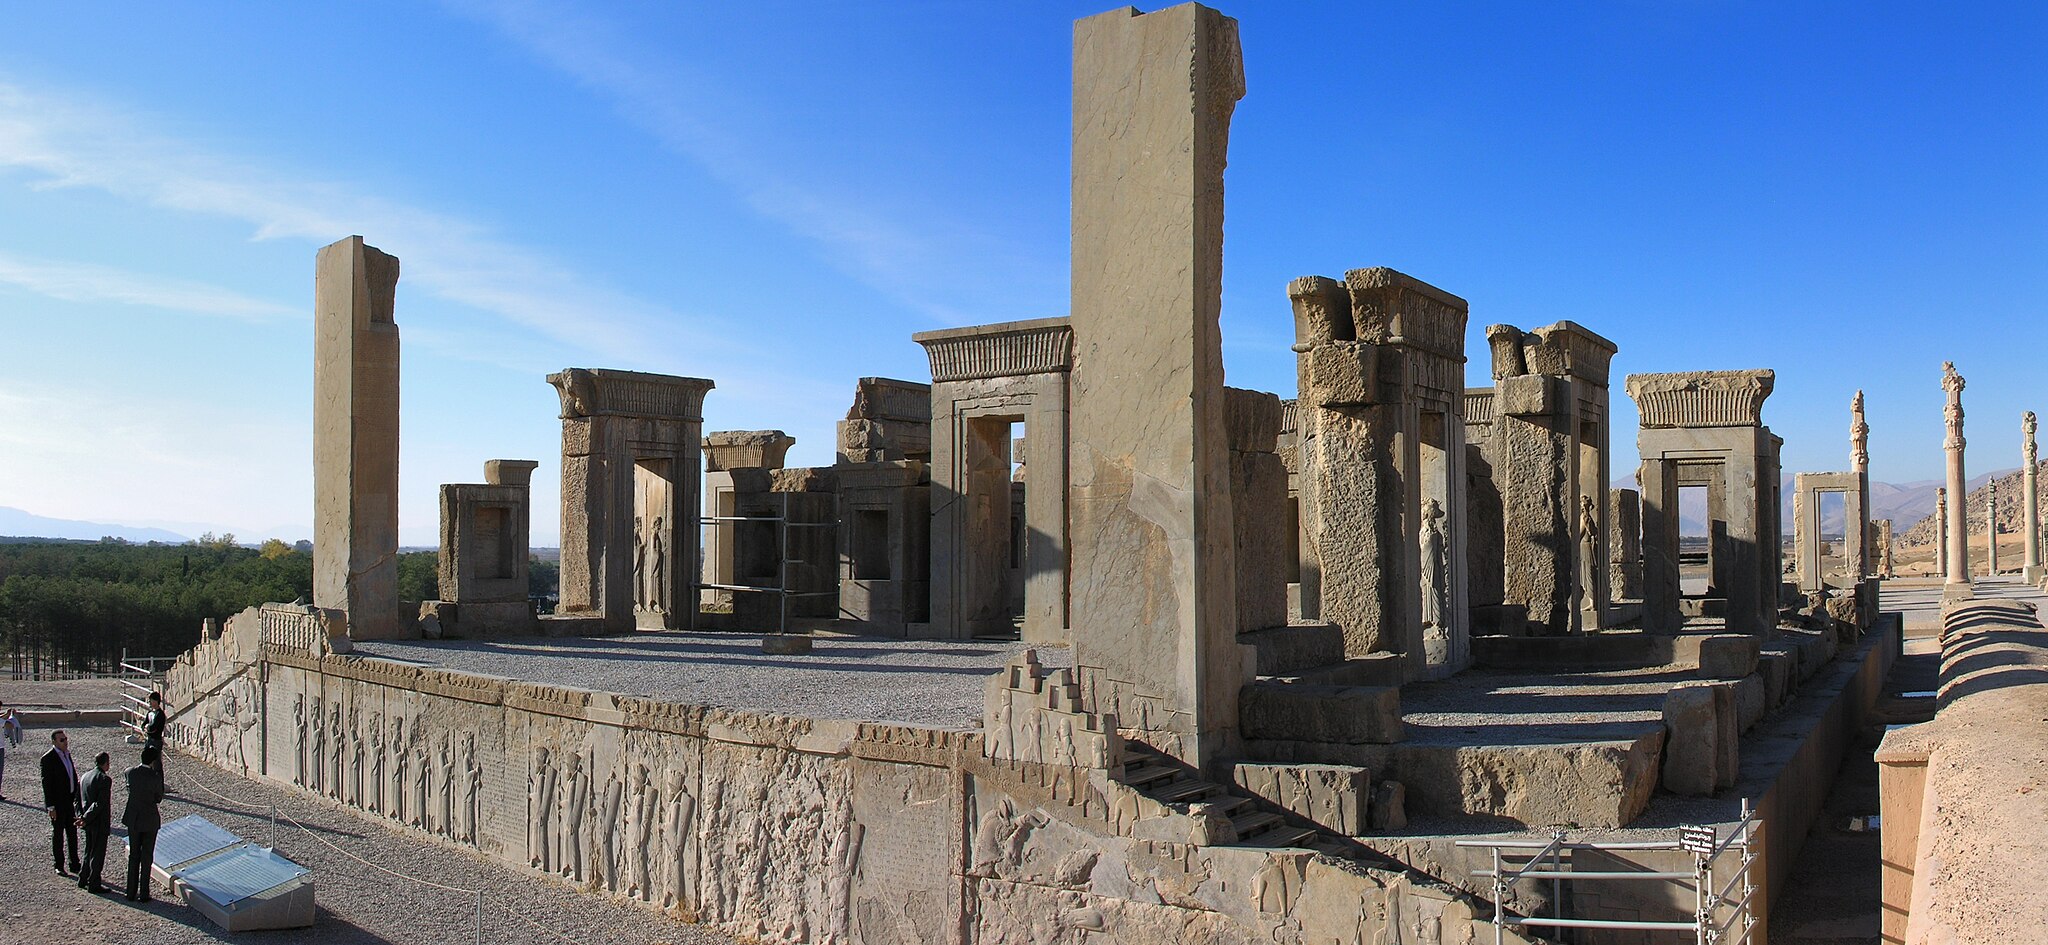
Title: Tachara, Persepolis
Description: Ruins of Tachara, Persepolis
Date: 2009-11-24 11:38:24
Categories: Palace of Darius I in Persepolis, Files with coordinates missing SDC location of creation, 2009 in Persepolis, Southern staircase of Tachara